Berchtesgaden Hauptbahnhof

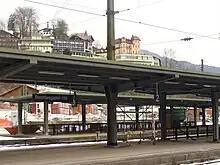
Station platforms

The station has four platform tracks, which are connected by a subway platform to platform 1, next to the station building. The station is not adapted for the disabled, but it has electronic platform displays. In the station forecourt there is a bus station.